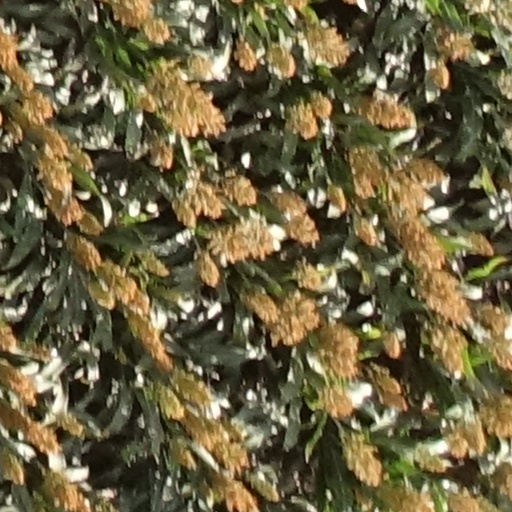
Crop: sorghum